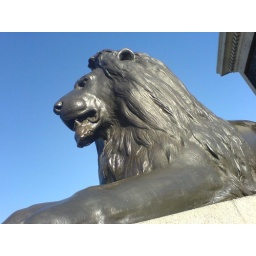
With lovely blue London sky in the background ... =)